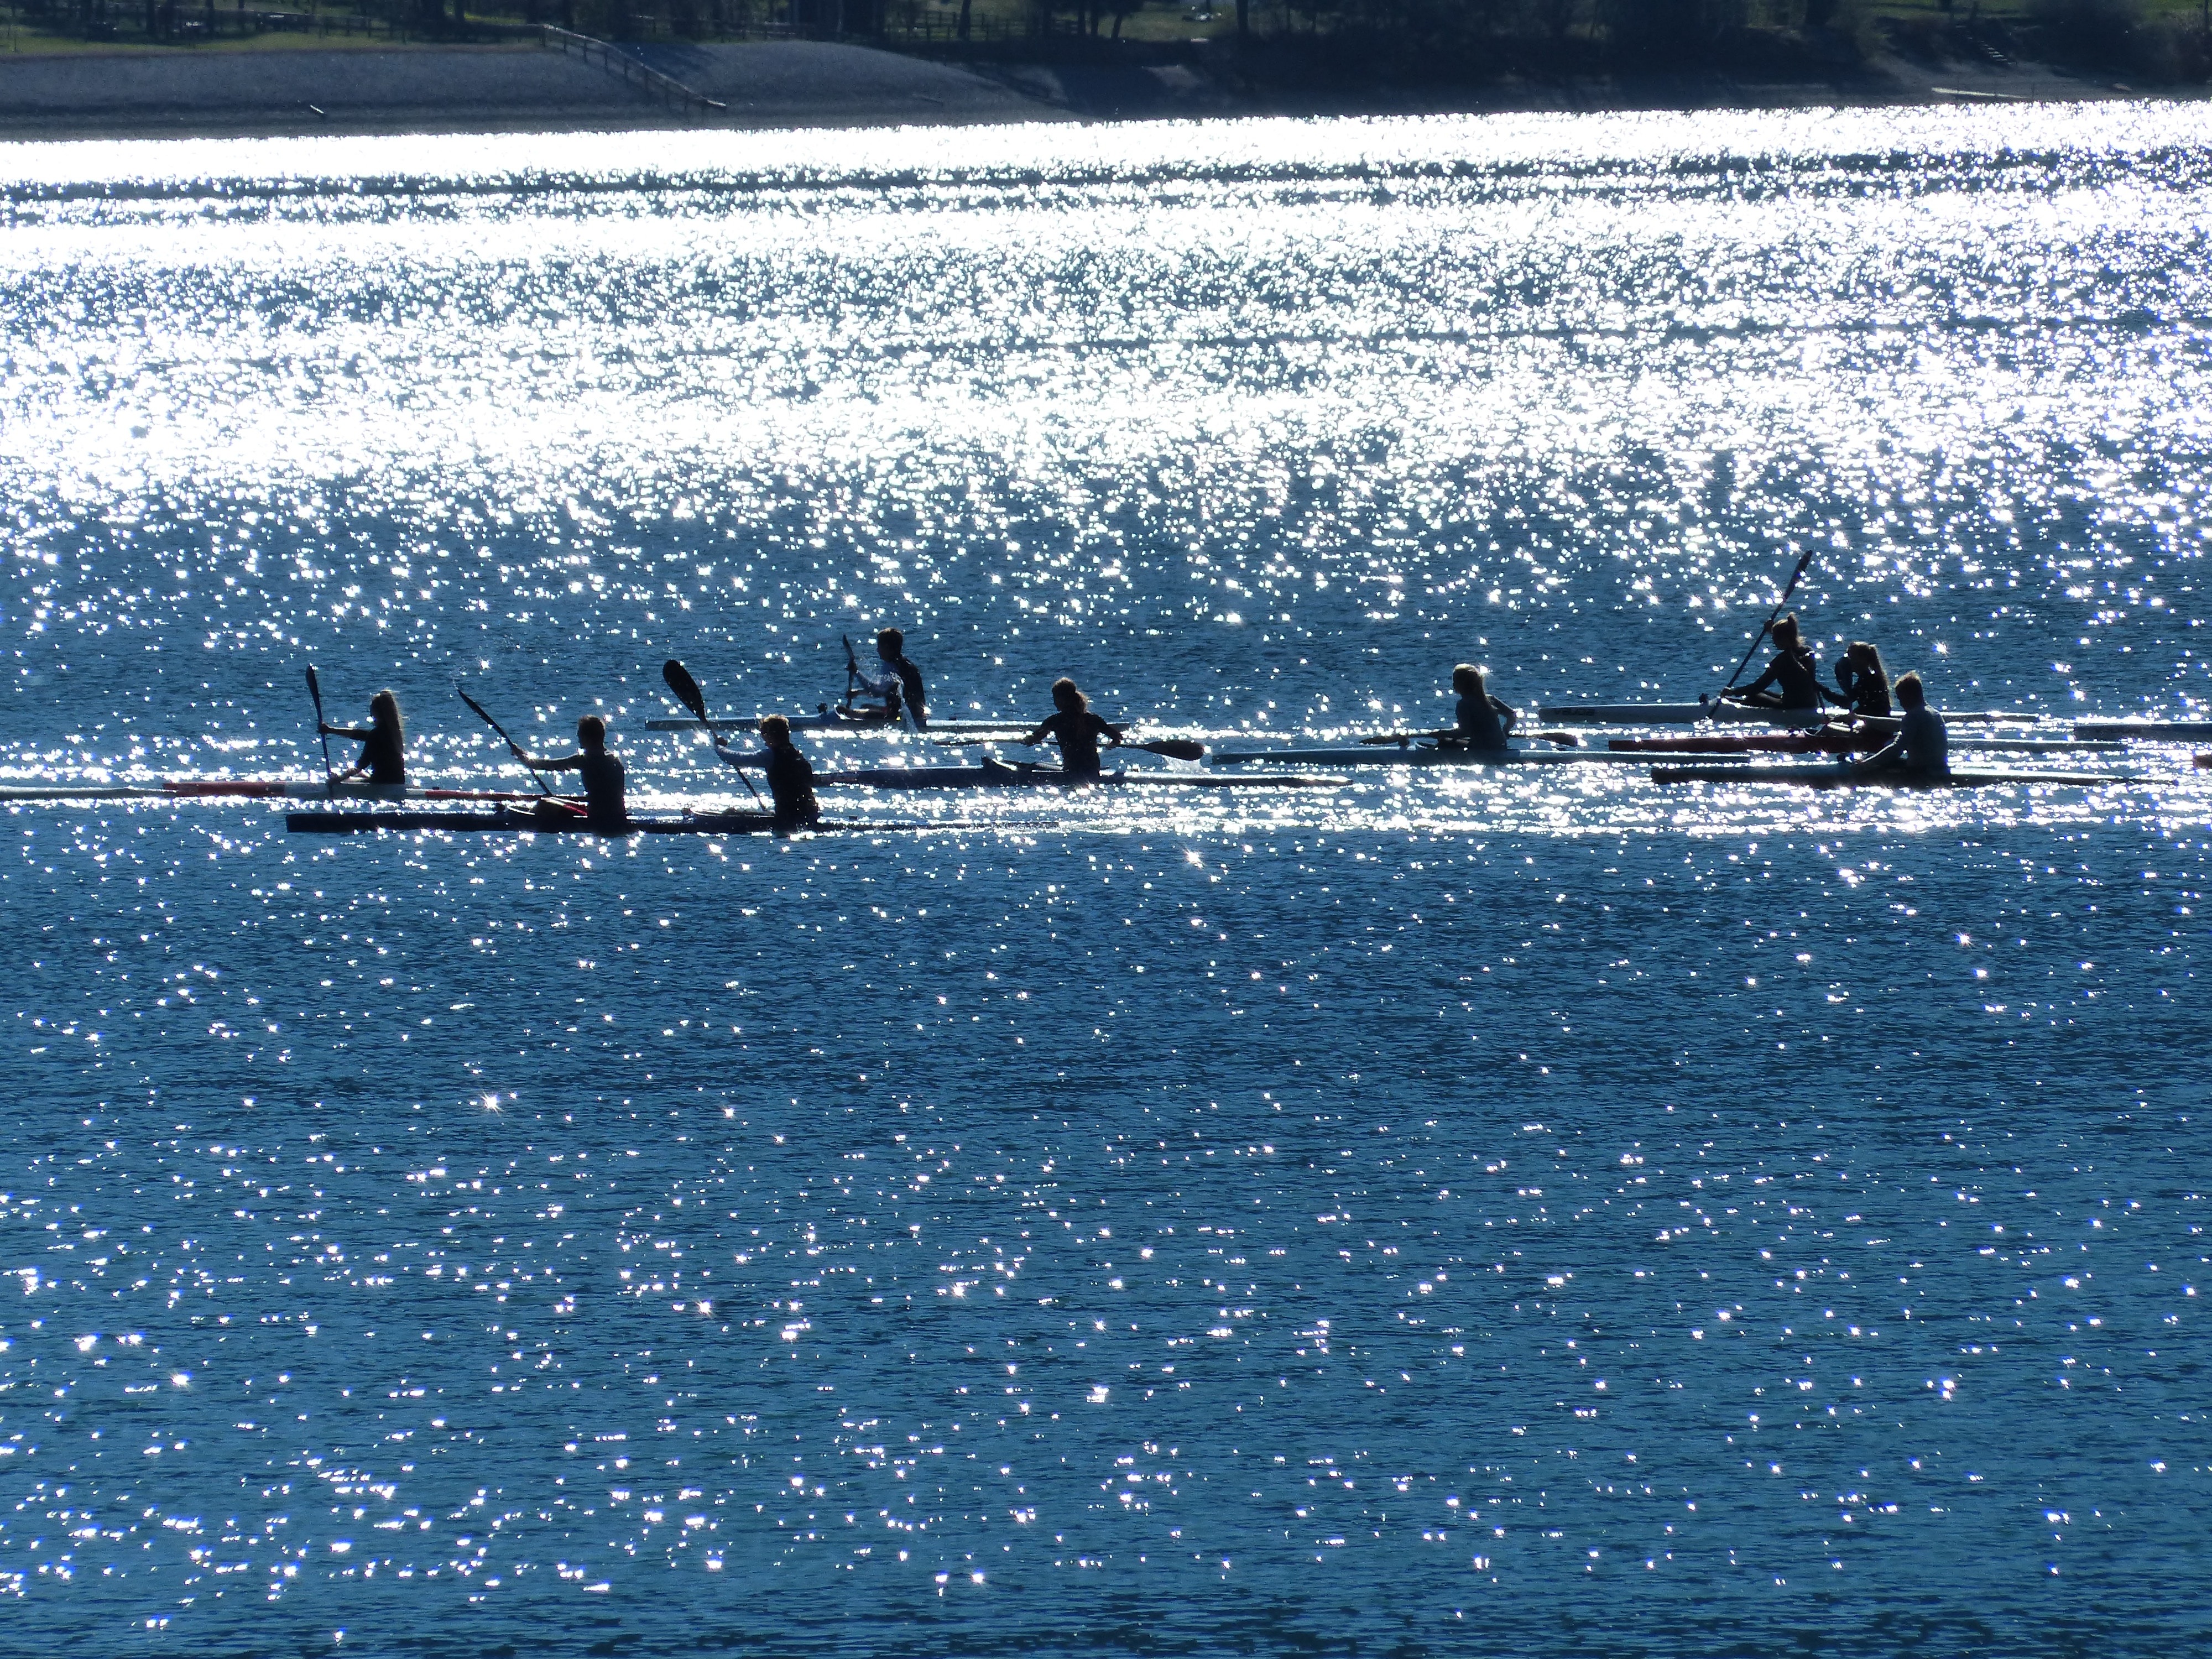
sea, water, ocean, bird, wave, lake, ice, vehicle, shine, arctic, sparkle, boating, canoes, water sports, back light, arctic ocean, marine mammal, killer whale, canoe tour, canoe trip, canoeists, canoe course